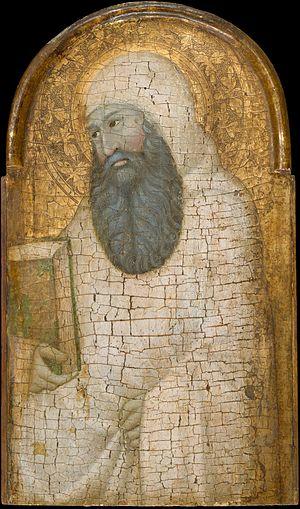
Romuald de Ravenne, né vers 950 et mort en 1027, est un moine fondateur de l'ordre camaldule, le dernier des Pères du désert, d'abord célébré le 7 février, puis plus récemment le 19 juin, selon le calendrier romain promulgué en 1969. C'est un saint thaumaturge, invoqué contre les troubles psychiques.